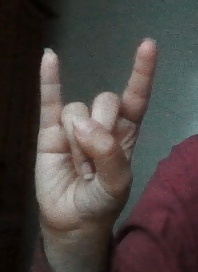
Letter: la